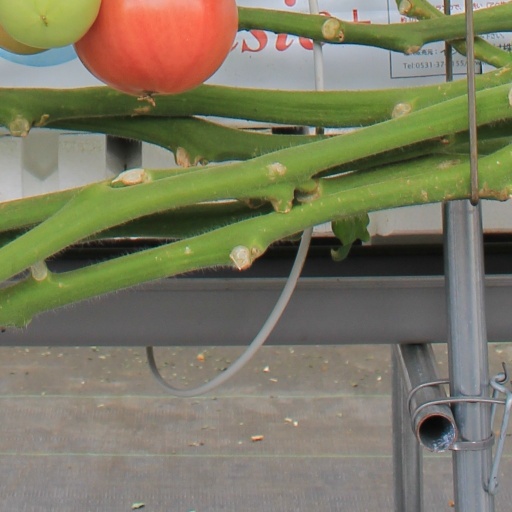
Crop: tomato